Cisco

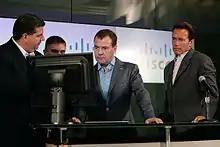
Russian President Dmitry Medvedev and California Gov. Arnold Schwarzenegger at Cisco, 2010

As part of a rebranding campaign in 2006, Cisco Systems adopted the shortened name "Cisco" and created "The Human Network" advertising campaign. These efforts were meant to make Cisco a "household" brand—a strategy designed to support the low-end Linksys products and future consumer products.